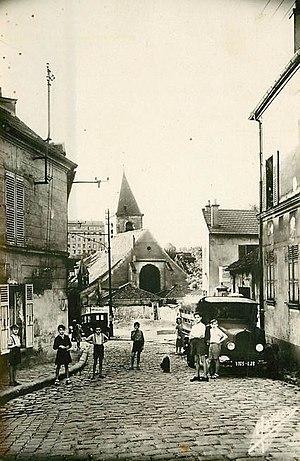
Bagnolet: Eglise Saint-Leu-Saint-Gilles, rue Lénine (Ancienne rue de Montreuil)
L'église Saint-Leu-Saint-Gilles est une église catholique située au 92 de la rue Sadi Carnot à Bagnolet, à l'angle de la rue Lénine.